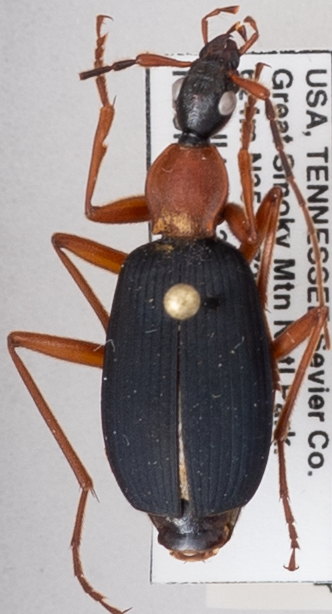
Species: Galerita bicolor
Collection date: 2018-06-26
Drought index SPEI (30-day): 0.396
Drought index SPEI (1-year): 0.23
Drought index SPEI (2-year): -0.274